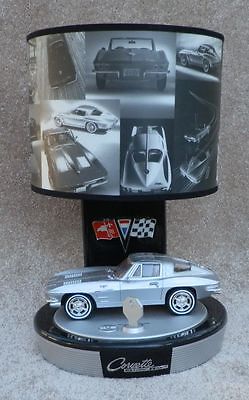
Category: table